Mendelssohn (crater)

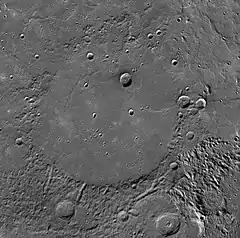
MESSENGER WAC mosaic

Mendelssohn is a crater on Mercury. Its name was adopted by the International Astronomical Union (IAU) on April 24, 2012. Mendelssohn is named for the German composer Jakob Ludwig Felix Mendelssohn.